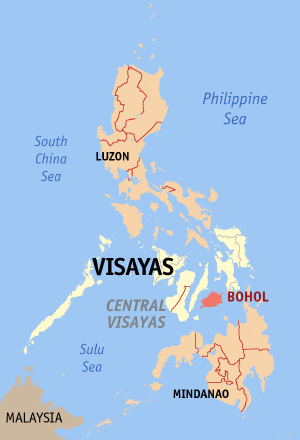
Bohol est une île des Philippines. C'est une province de la région de Visayas centrales de l'une des trois zones principales de l'archipel : les Visayas. La capitale de la province se situe à Tagbilaran.